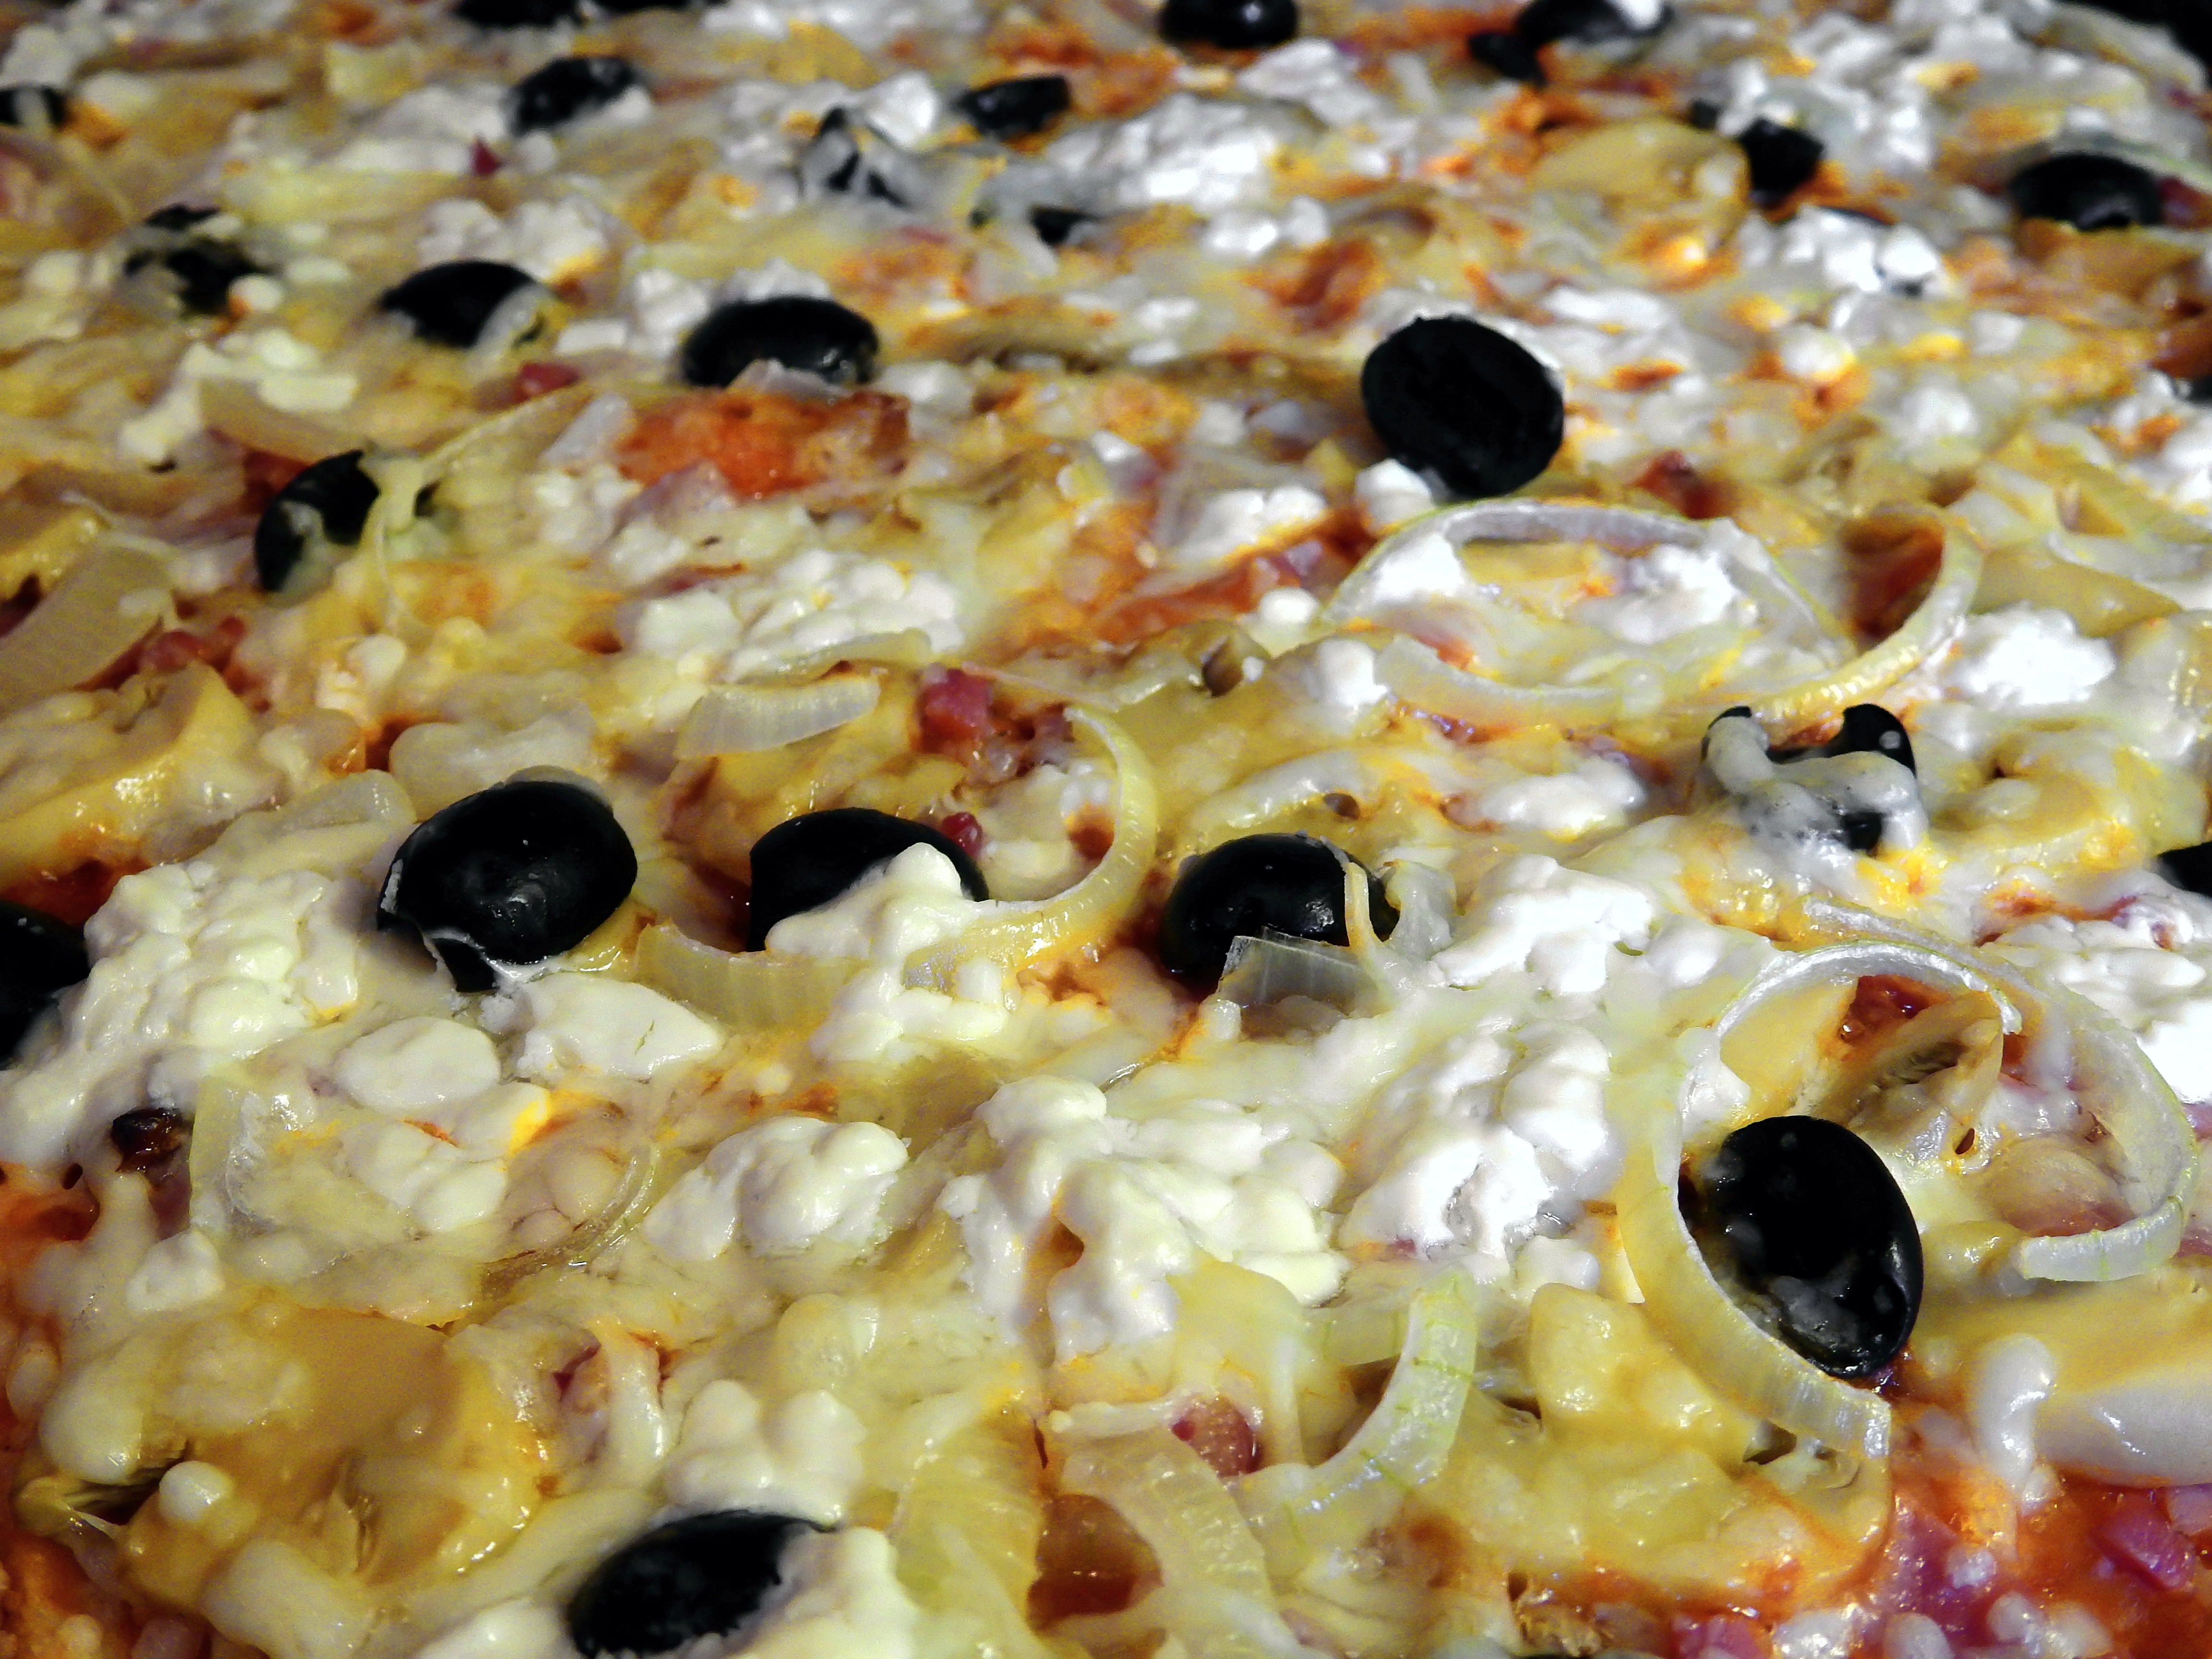
dish, meal, food, produce, breakfast, snack, eat, cuisine, delicious, onion, pizza, cheese, olives, pizza topping, italian food, european food